Question: Please indicate a possible affordance area of the bottle that can be used for holding
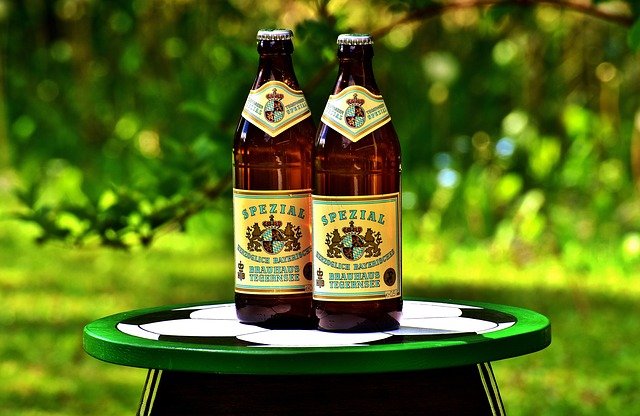
Answer: [248, 28, 303, 102]